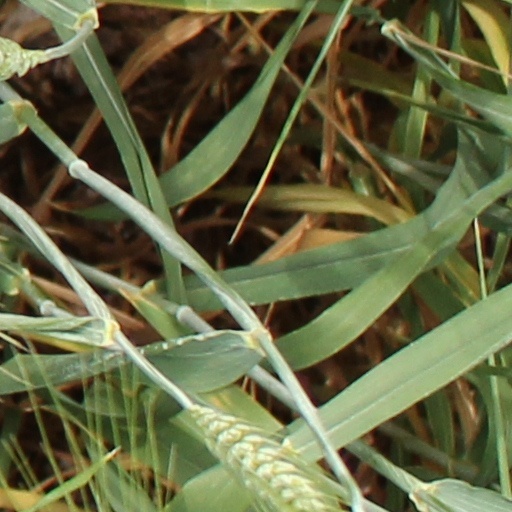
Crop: wheat